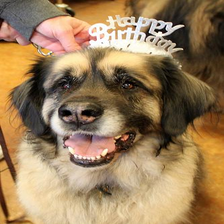
Species: dog
Breed: leonberger